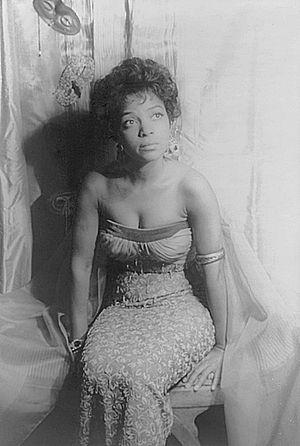
Ruby Dee, née Ruby Ann Wallace, le 27 octobre 1922 à Cleveland, Ohio et morte le 11 juin 2014 à Nouvelle-Rochelle, est une actrice, scénariste, et productrice afro-américaine.